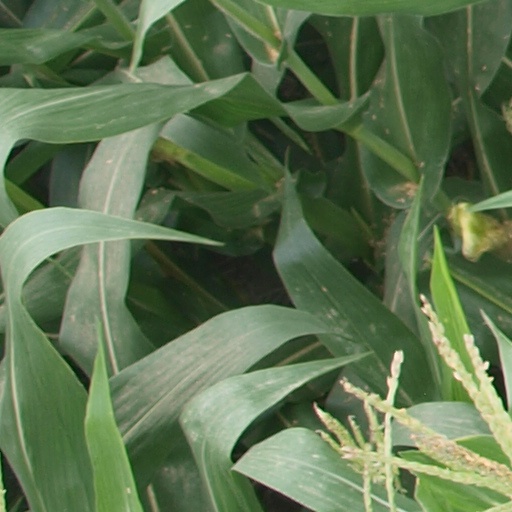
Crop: maize; corn